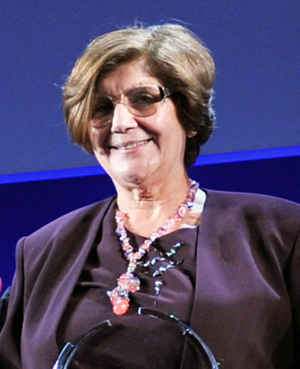
Rashika El Ridi détail de la photo prise lors de cérémonie de remise du prix L'Oréal-UNESCO pour les femmes et la science 2010 – de gauche à droite
Rashika Ahmed Fathi El Ridi, née le 23 juin 1941 à Alexandrie, est professeur d'immunologie, et lauréate du Prix L'Oréal-Unesco pour les femmes et la science pour ses recherches sur un vaccin contre la schistosomiase.